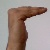
The image shows a hand gesture representing a space in Indian Sign Language.